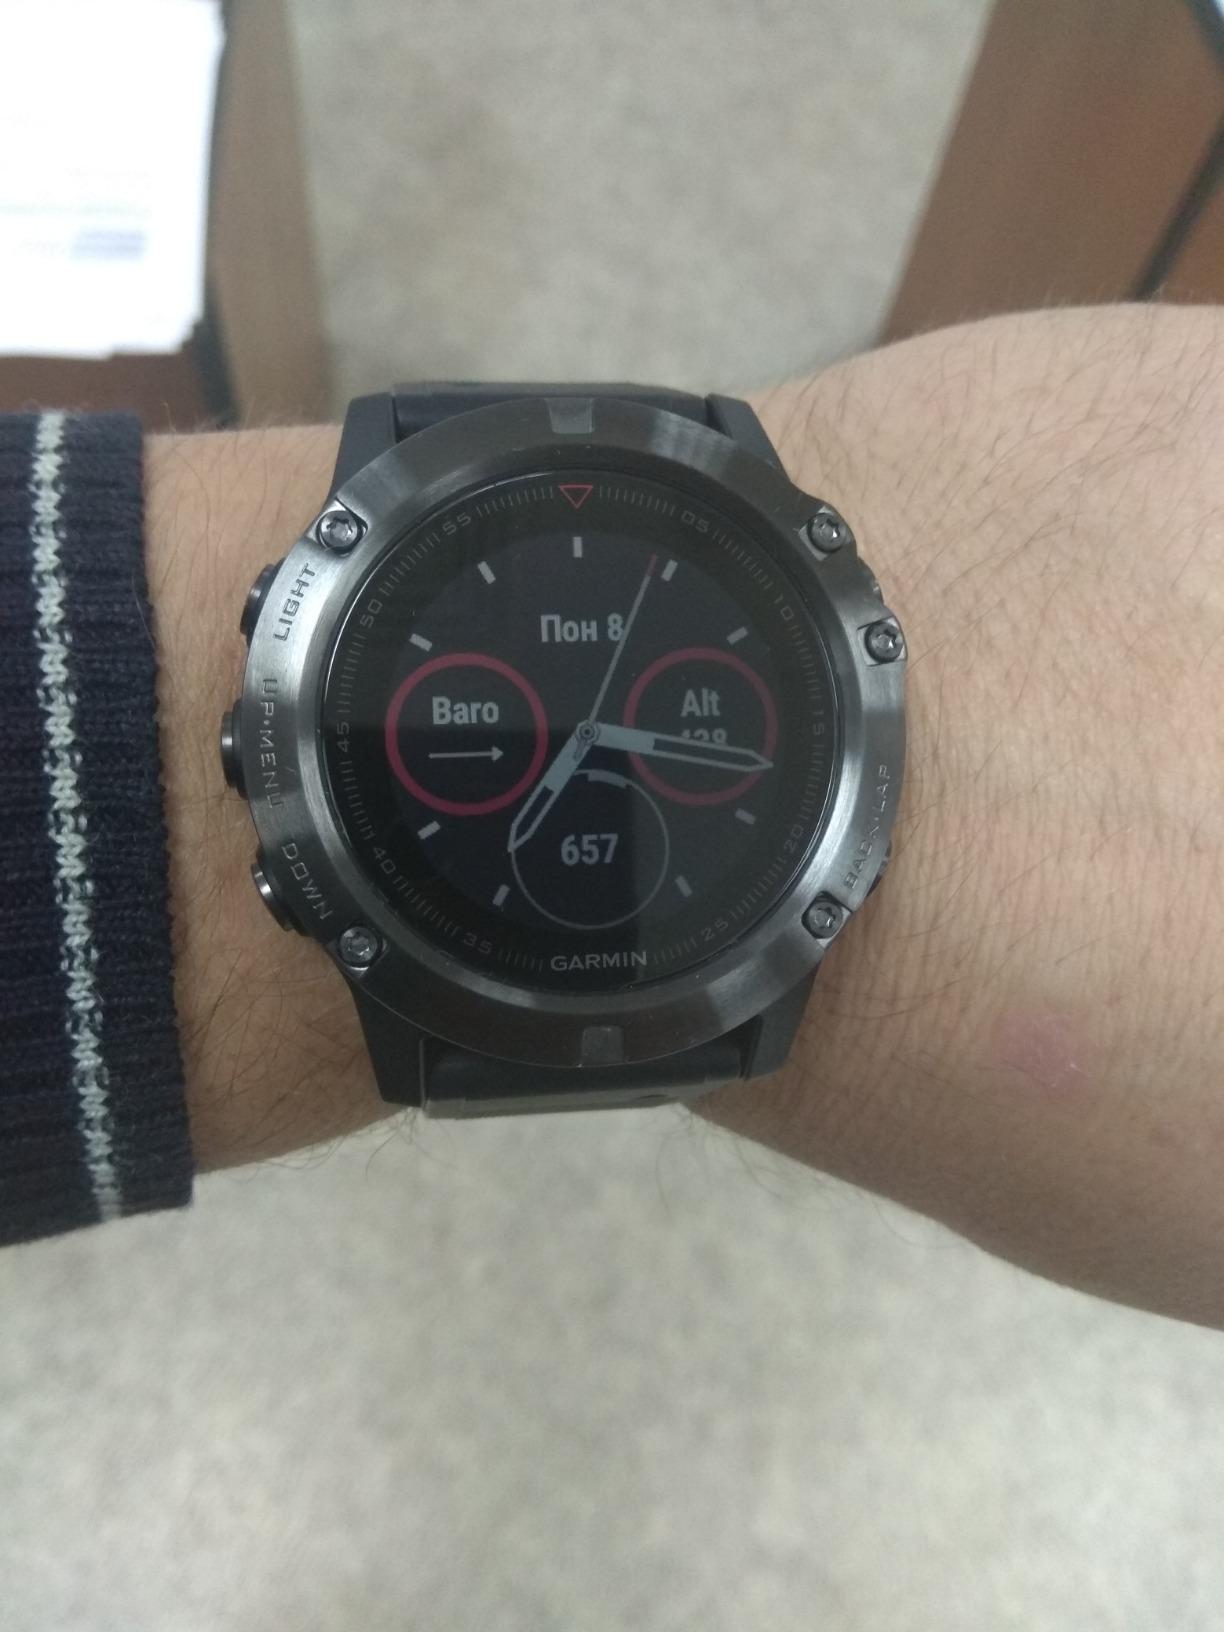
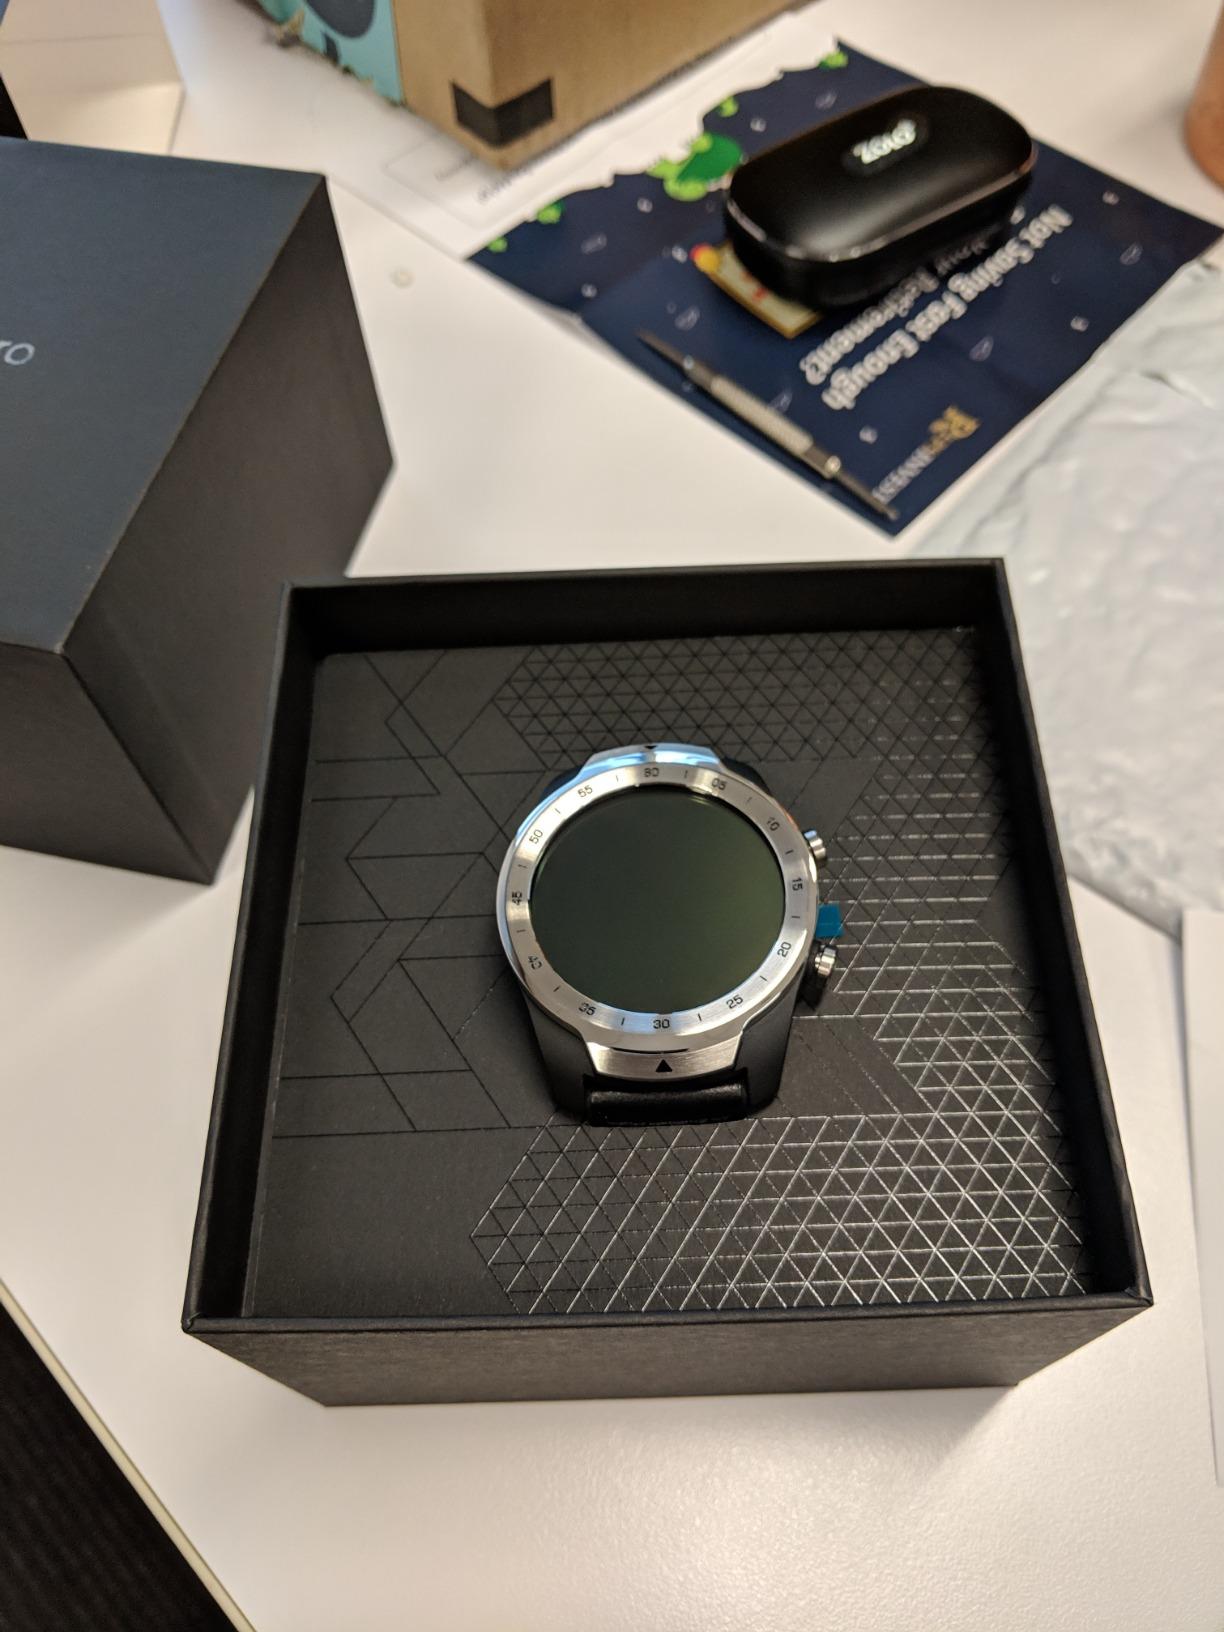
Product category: smartwatch
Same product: no